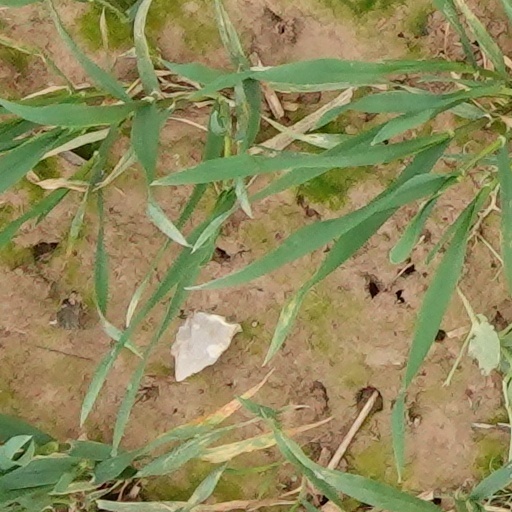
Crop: wheat